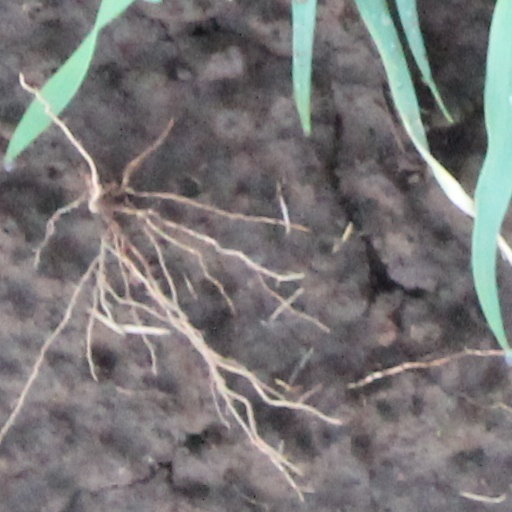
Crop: wheat